Manuel Bromberg

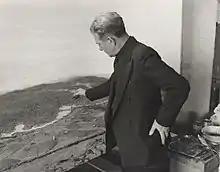

Manuel Abraham Bromberg (March 6, 1917 – February 3, 2022) was an American artist and educator. He served in the United States Army as Official War Artist for the European Theater of Operations during World War II. Bromberg was a Professor Emeritus of Art, at the State University of New York at New Paltz. He was a 1946 Guggenheim Fellow.